Describe the emotion expressed in this image:  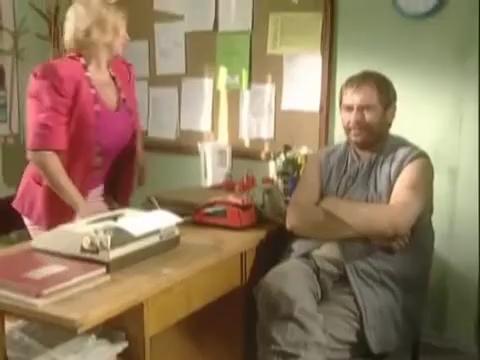
This person displays Suffering, valence and arousal with low intensity.